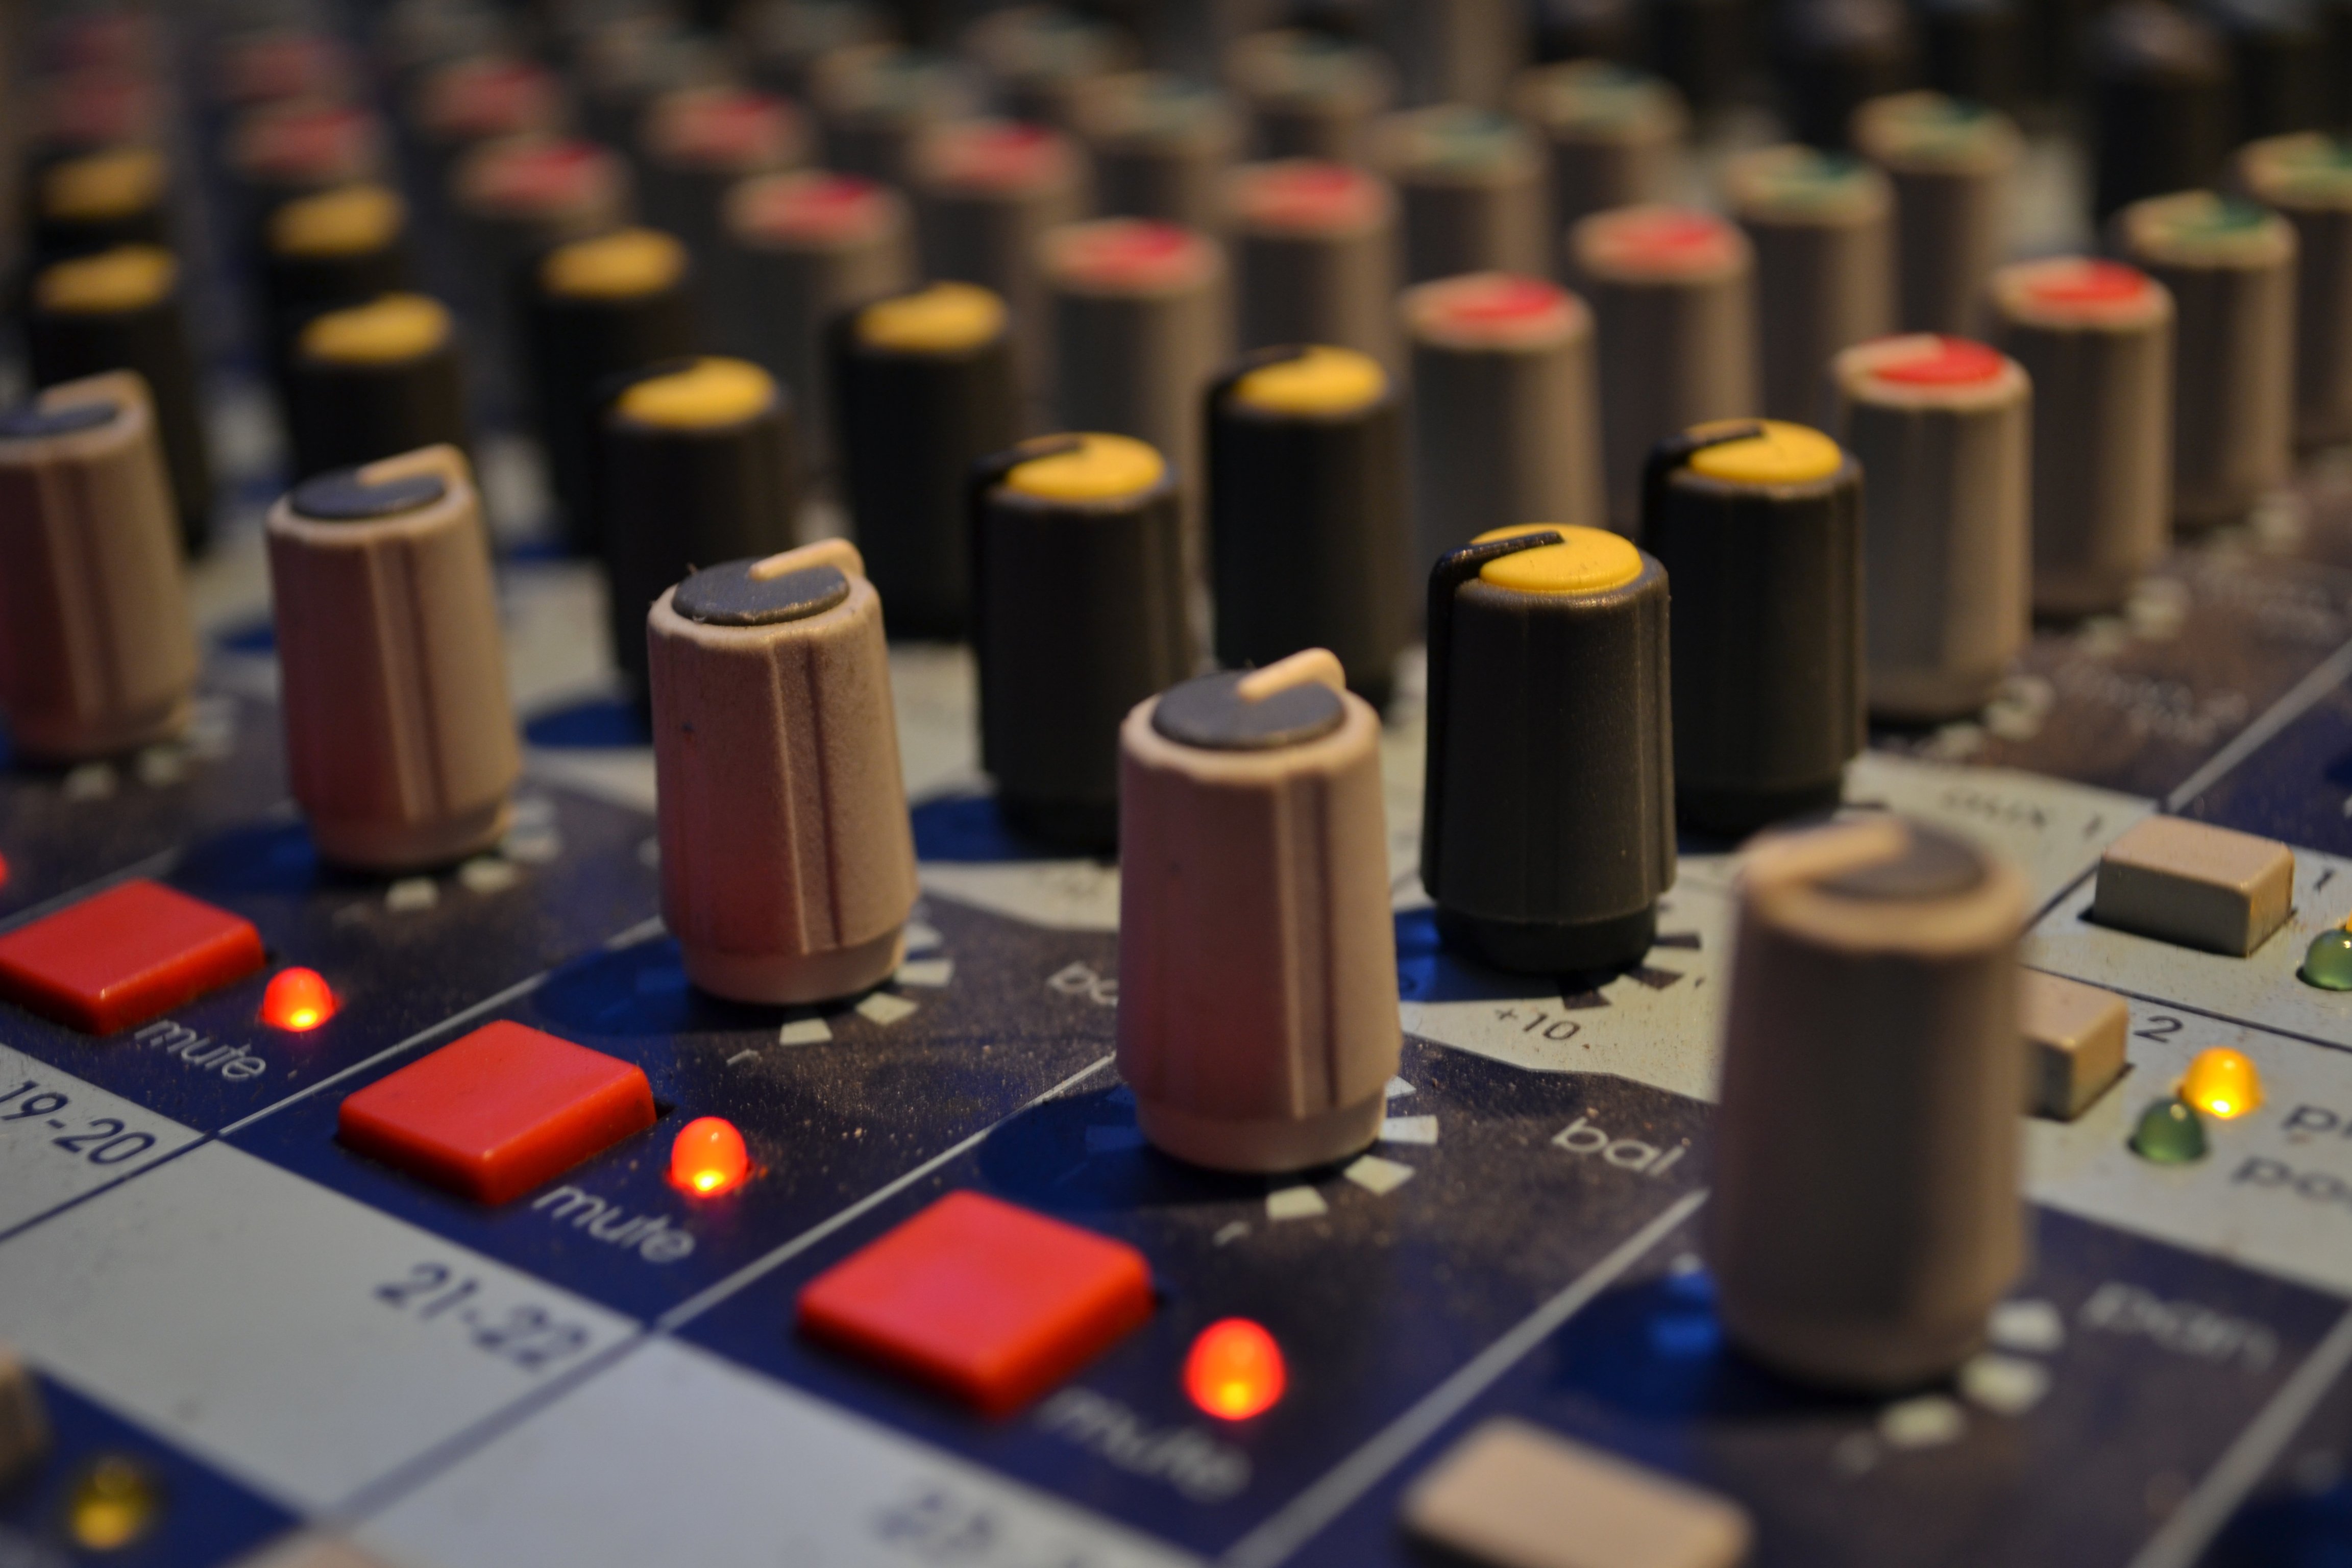
music, board, concert, equipment, gear, color, studio, electronics, audio, sound, mixing, buttons, sliders, technician, music studio, audio equipment, mixing board